Ōu Main Line

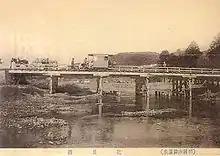
Akayu human-powered tramway

Together with the San'in Main Line, Maizuru Line, Obama Line, Hokuriku Main Line (including the IR Ishikawa Railway, Ainokaze Toyama Railway, and the Nihonkai Hisui Line), part of the Shinetsu Main Line (including the Myoko Haneuma Line), Hakushin Line, and the Uetsu Main Line, this section of the Ōu Main Line is one of the express lines and freight lines that make up the (Sea of Japan Trans-Japan Line).